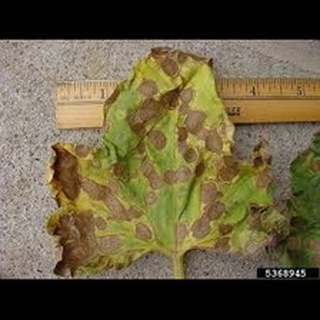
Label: wheat_tan_spot